William Wood (politician, born 1827)

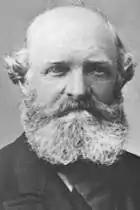
William Wood

He represented the Invercargill electorate in Parliament from to 1870, when he retired, and then the Mataura electorate from 1876 to 1878, when he resigned.